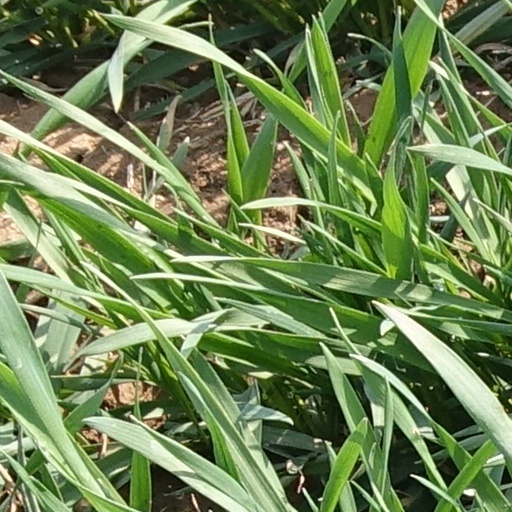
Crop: wheat